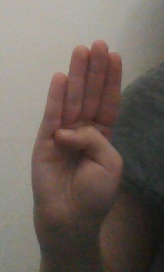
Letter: kaaf